Ruinaulta

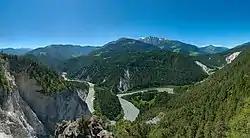
Ruinaulta from Il Spir

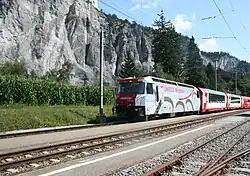
Glacier Express in the Rhine gorge

Ruinaulta is a canyon created by the Anterior Rhine by Ilanz/Glion and Reichenau in the debris of the Flims Rockslide just upstream of its confluence with the Posterior Rhine at Reichenau in the Grisons, eastern Switzerland. It is sometimes known as the "Rhine Gorge", or sometimes rather ironically called the "Swiss Grand Canyon". Protected by cliffs several hundred metres high, the area is forested and a haven for wildlife. It is a popular location for rafting.